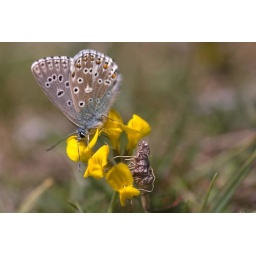
Not sure if that funny brown thing in the picture is an ex chrysalis or a bird dropping.